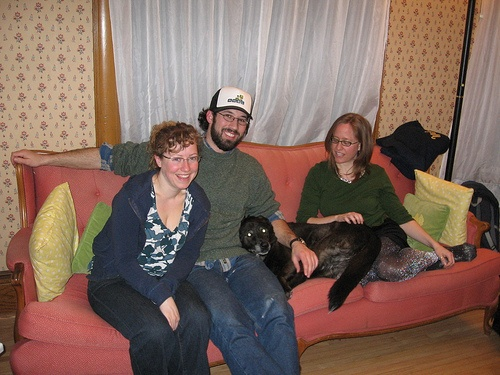
Adults and dog sitting on red couch smiling.
Three people and a dog sitting on a red couch.
a man and two women wearing glasses sitting with their dog on a pink couch in front of a window
Three people sitting on a couch with a dog.
A man and two woman sitting on a couch.